Porter (beer)

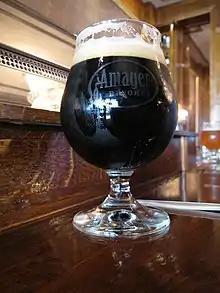
A glass of porter, showing characteristic dark body

Porter is a style of beer that was developed in London in the early 18th century. It is well-hopped and dark in appearance owing to the use of brown malt. The name is believed to have originated from its popularity with porters.